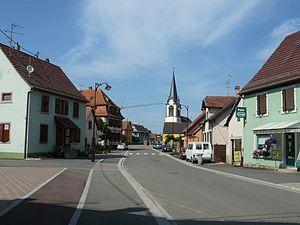
L'artère principale du village d'Innenheim
Innenheim est une commune française située dans le département du Bas-Rhin, en région Grand Est.